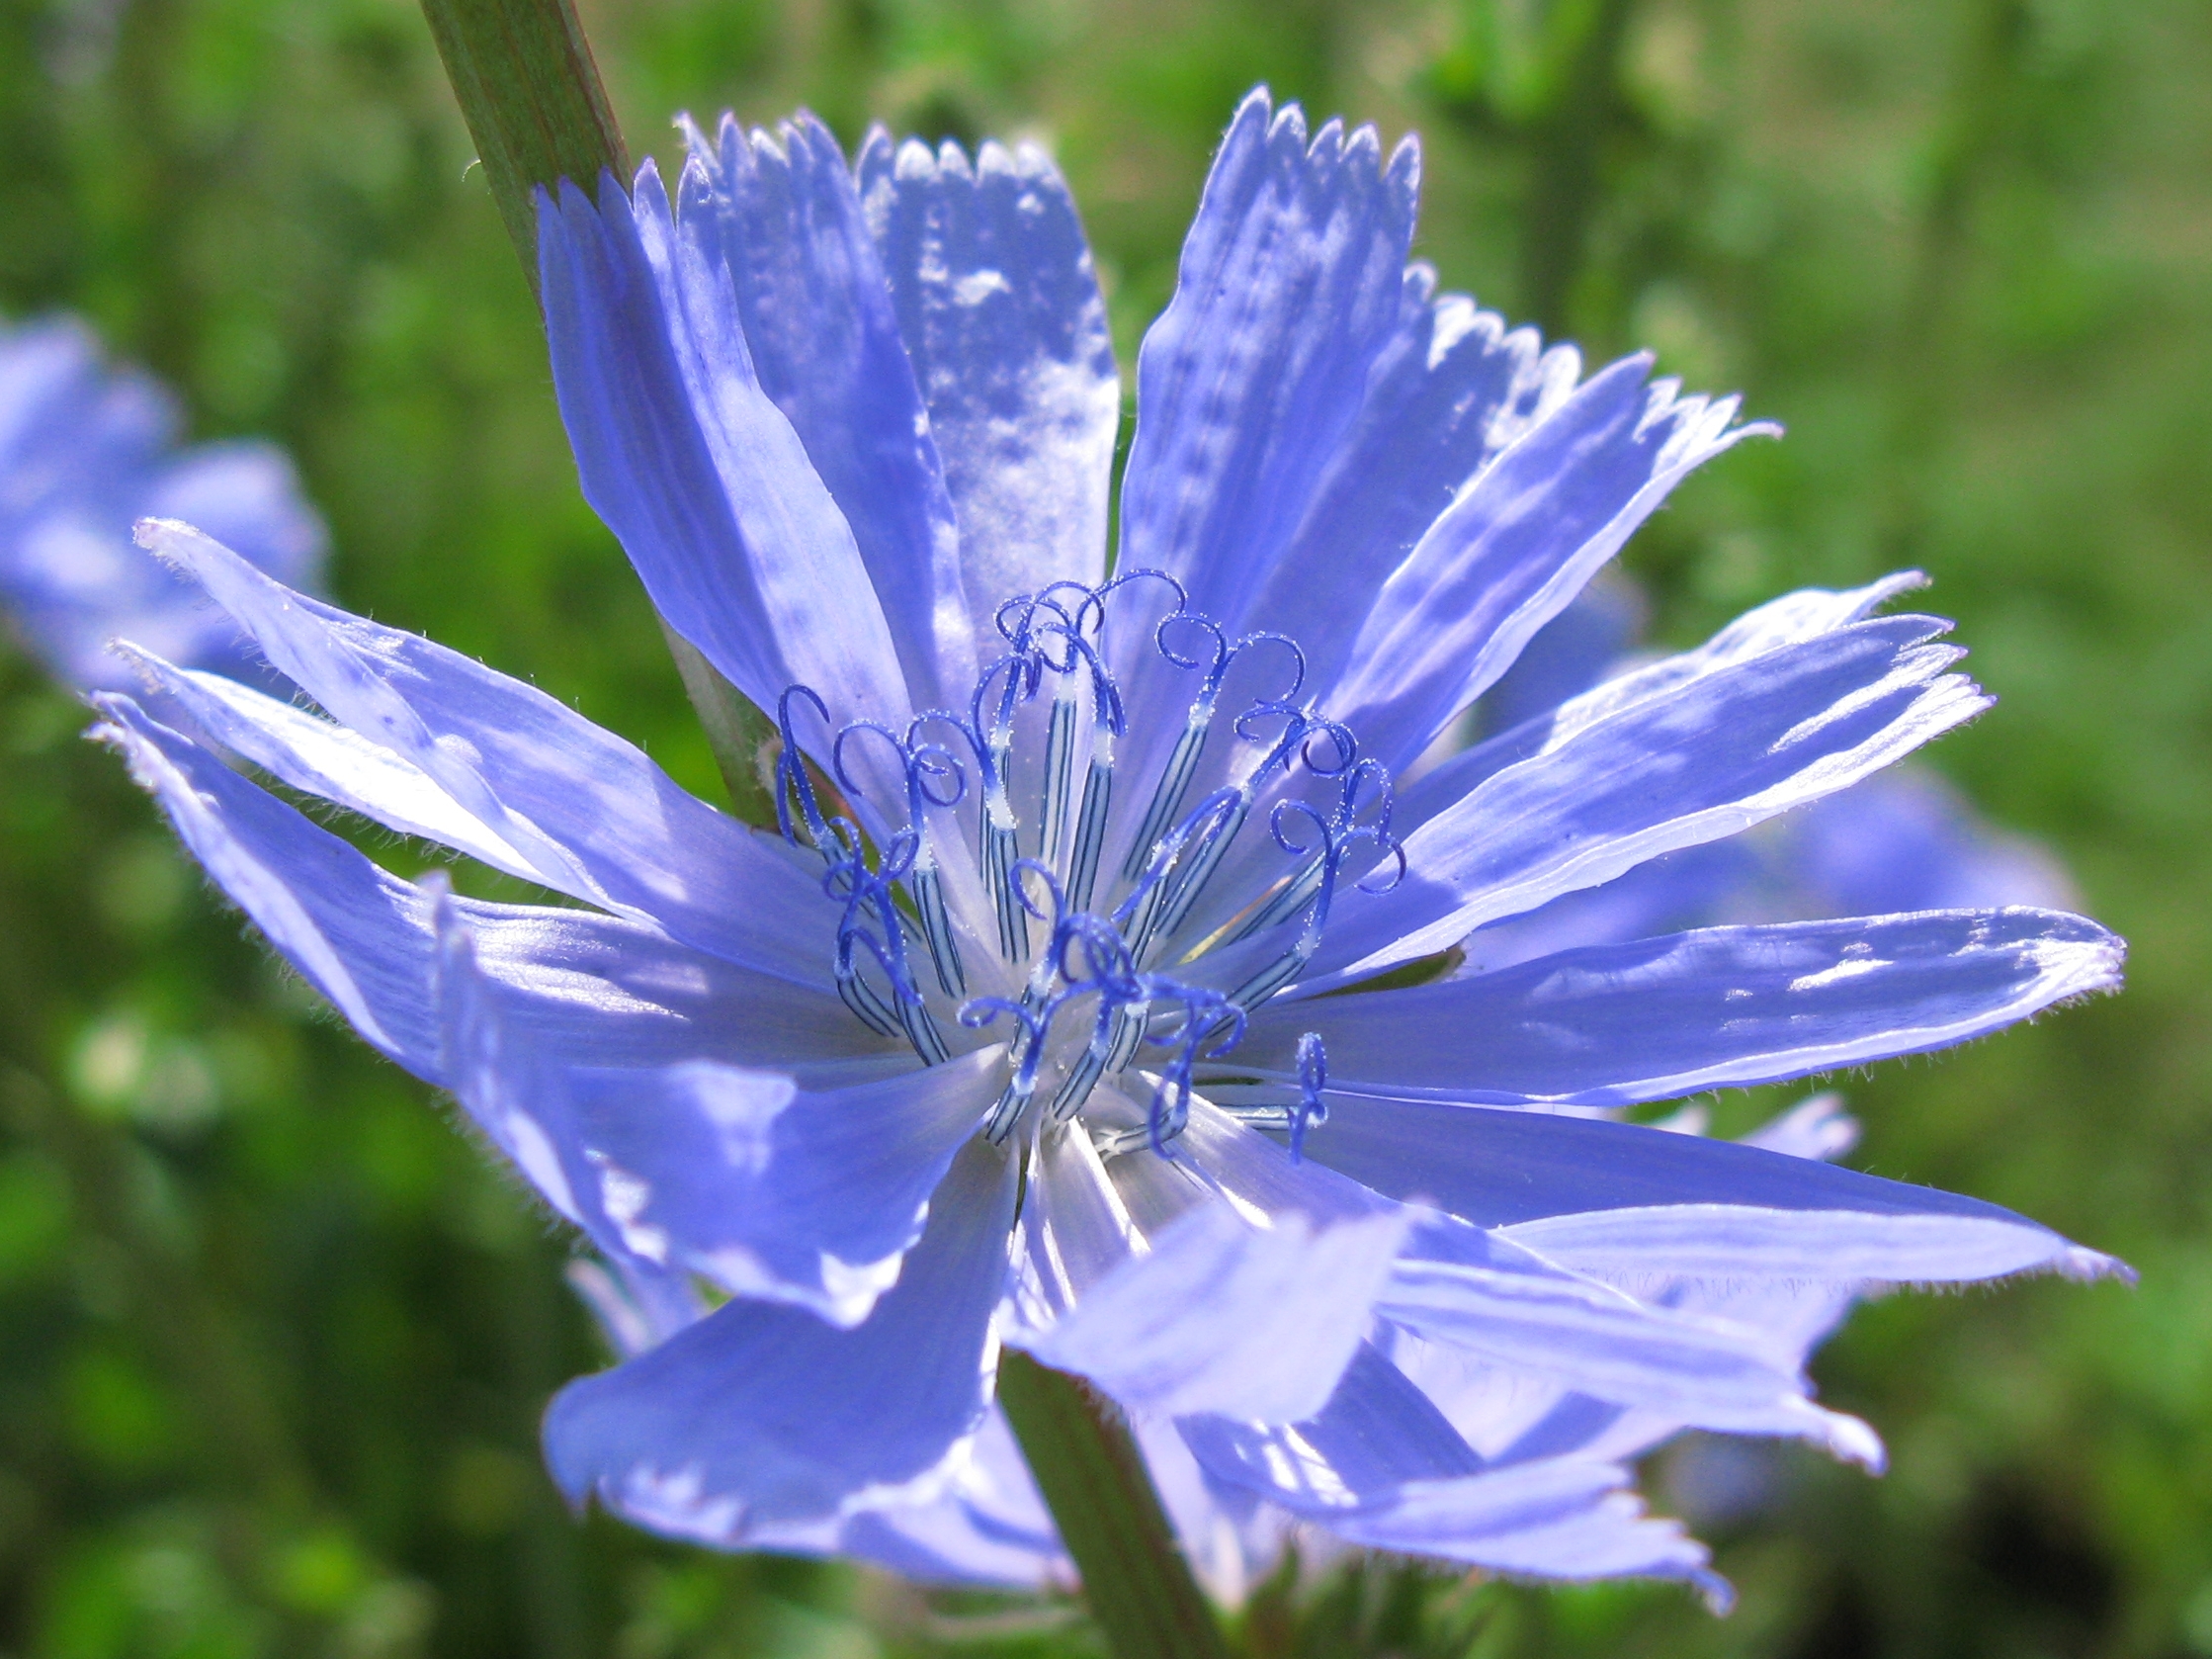
plant, meadow, flower, food, high, herb, produce, vegetable, blue, flora, wildflower, hires, flowerpicturesnolimits, hi, res, g7, chicory, macro photography, cichorium, intybus, flowering plant, herbaceous plant, bellflower family, land plant, leaf vegetable